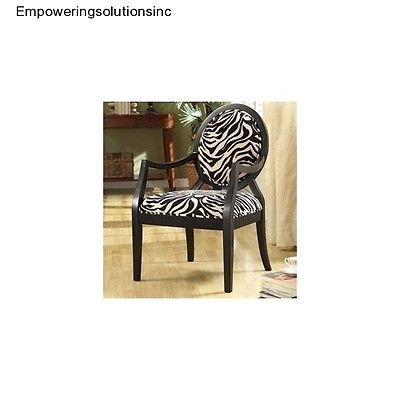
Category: chair